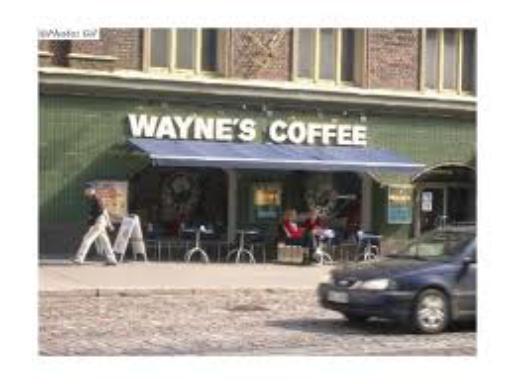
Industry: Food